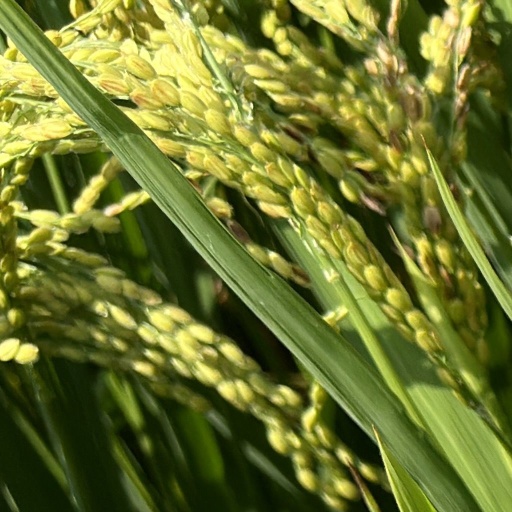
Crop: rice